History of Honduras (1982–present)

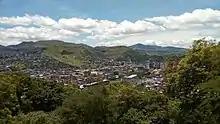
City of Comayagüela in the 2010s

Inaugurated on 27 January 2010, Porfirio "Pepe" Lobo Sosa and his administration focused throughout the first year for foreign recognition of presidential legitimacy and Honduras's reinstitution in the OAS.